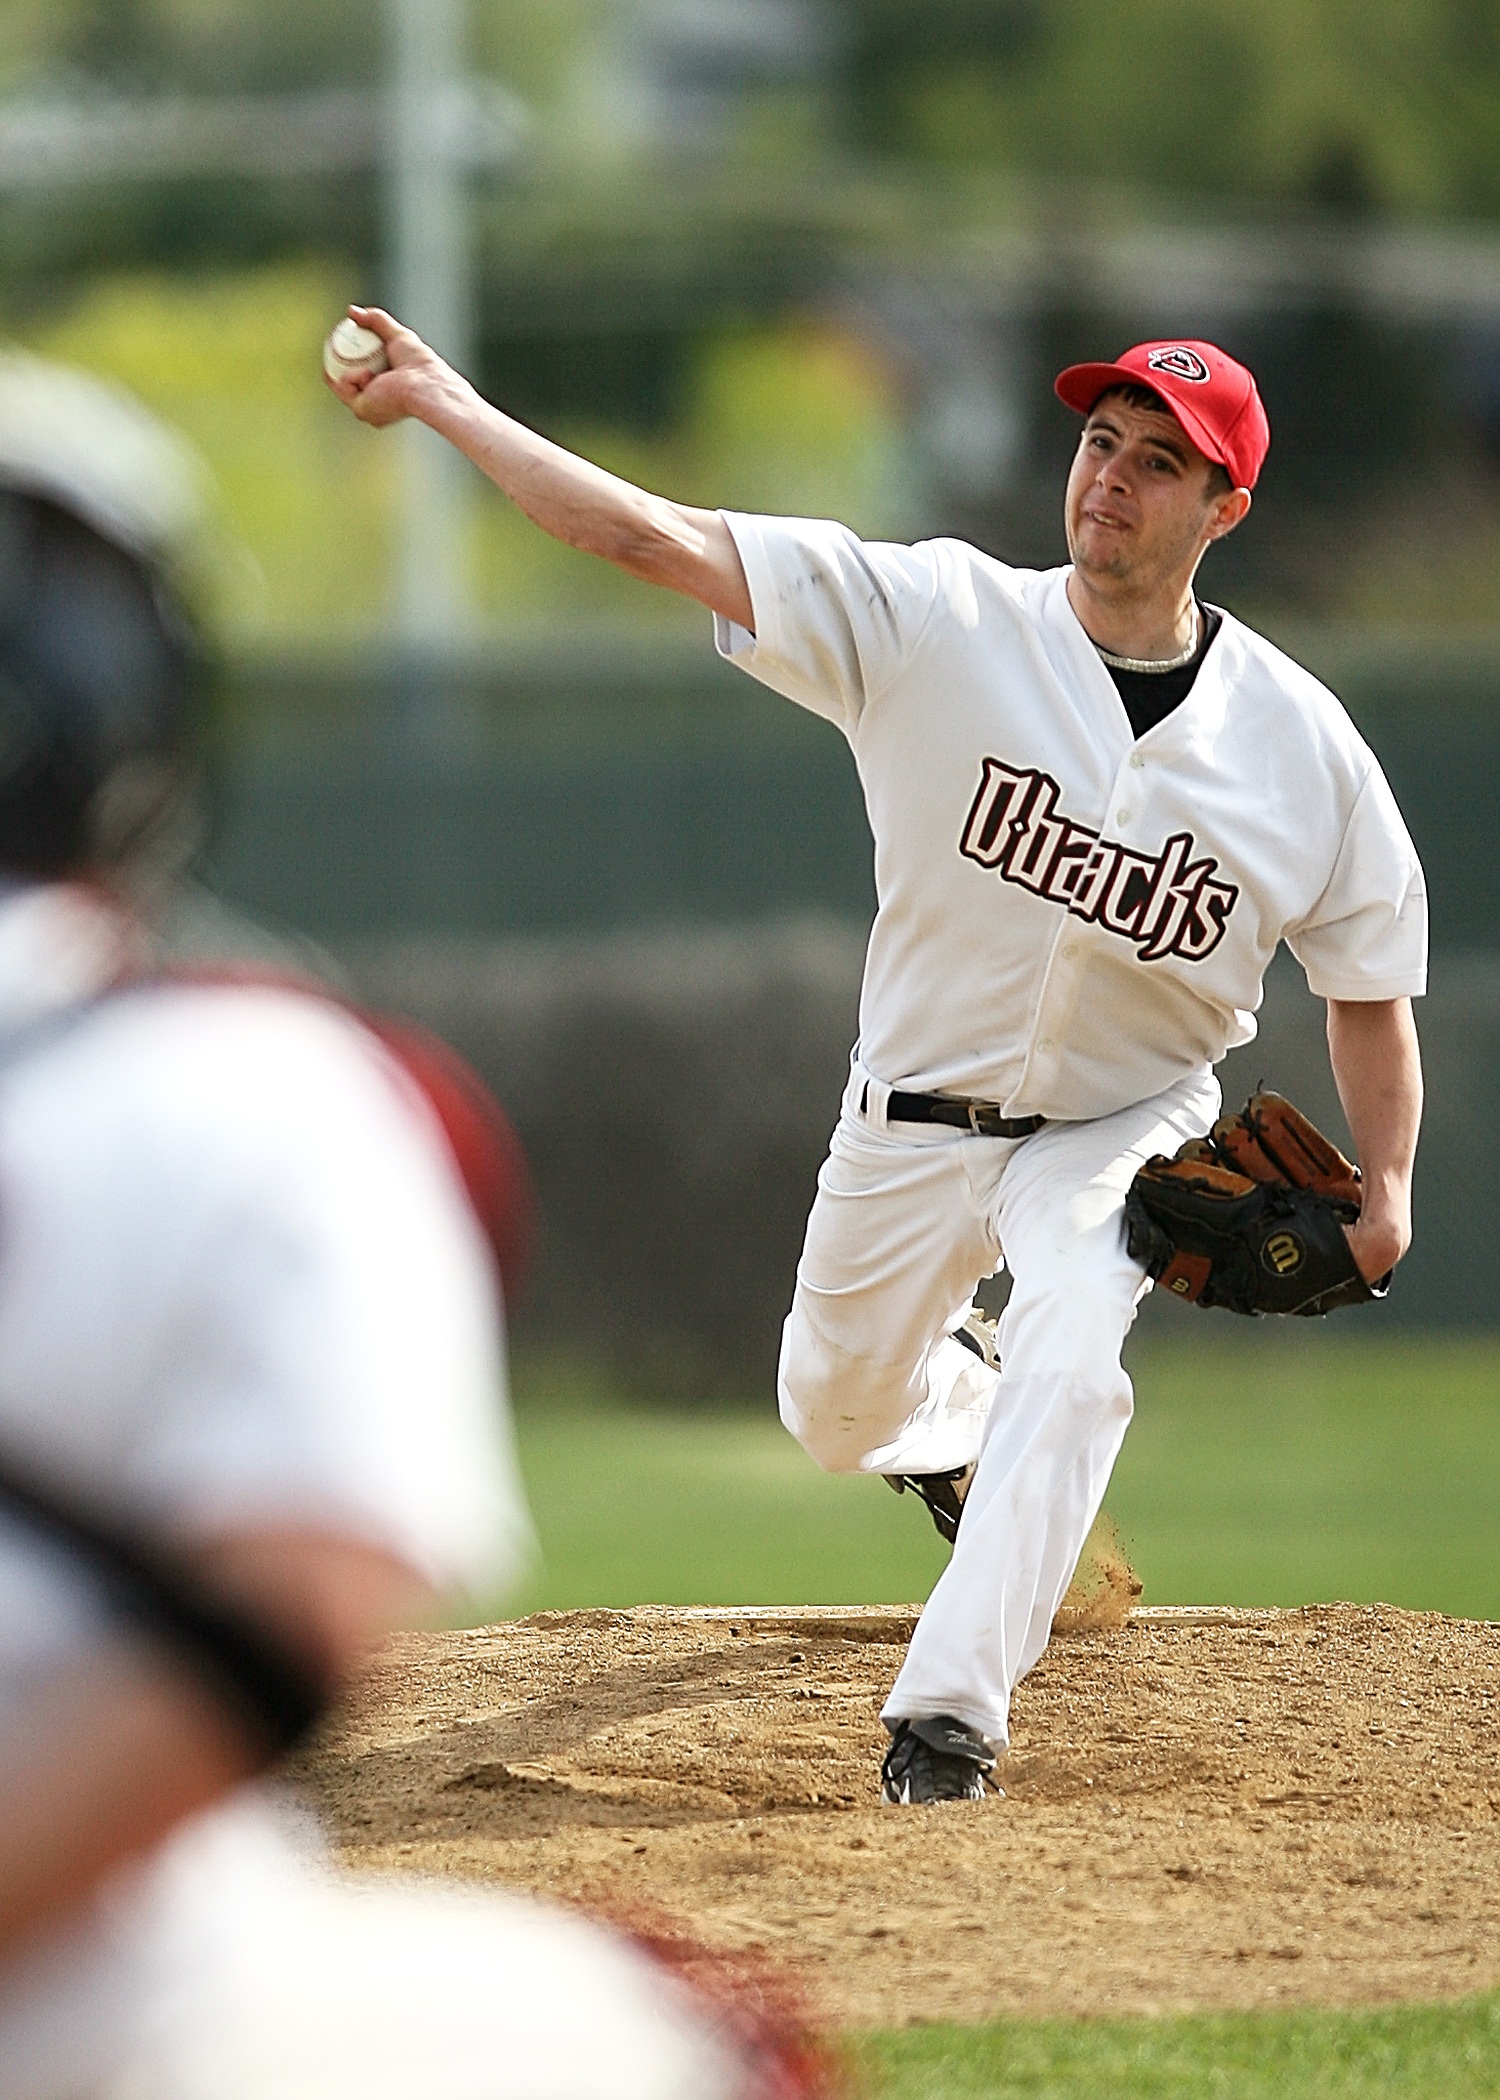
baseball, glove, game, action, baseball field, pitch, throw, competition, sports, pitcher, athlete, throwing, mound, baseball player, ball game, team sport, pitcher's mound, infielder, college baseball, bat and ball games, baseball positions, college softball